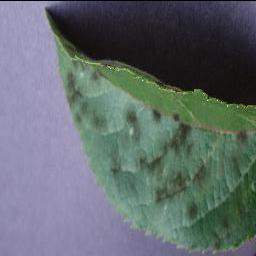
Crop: apple
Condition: scab